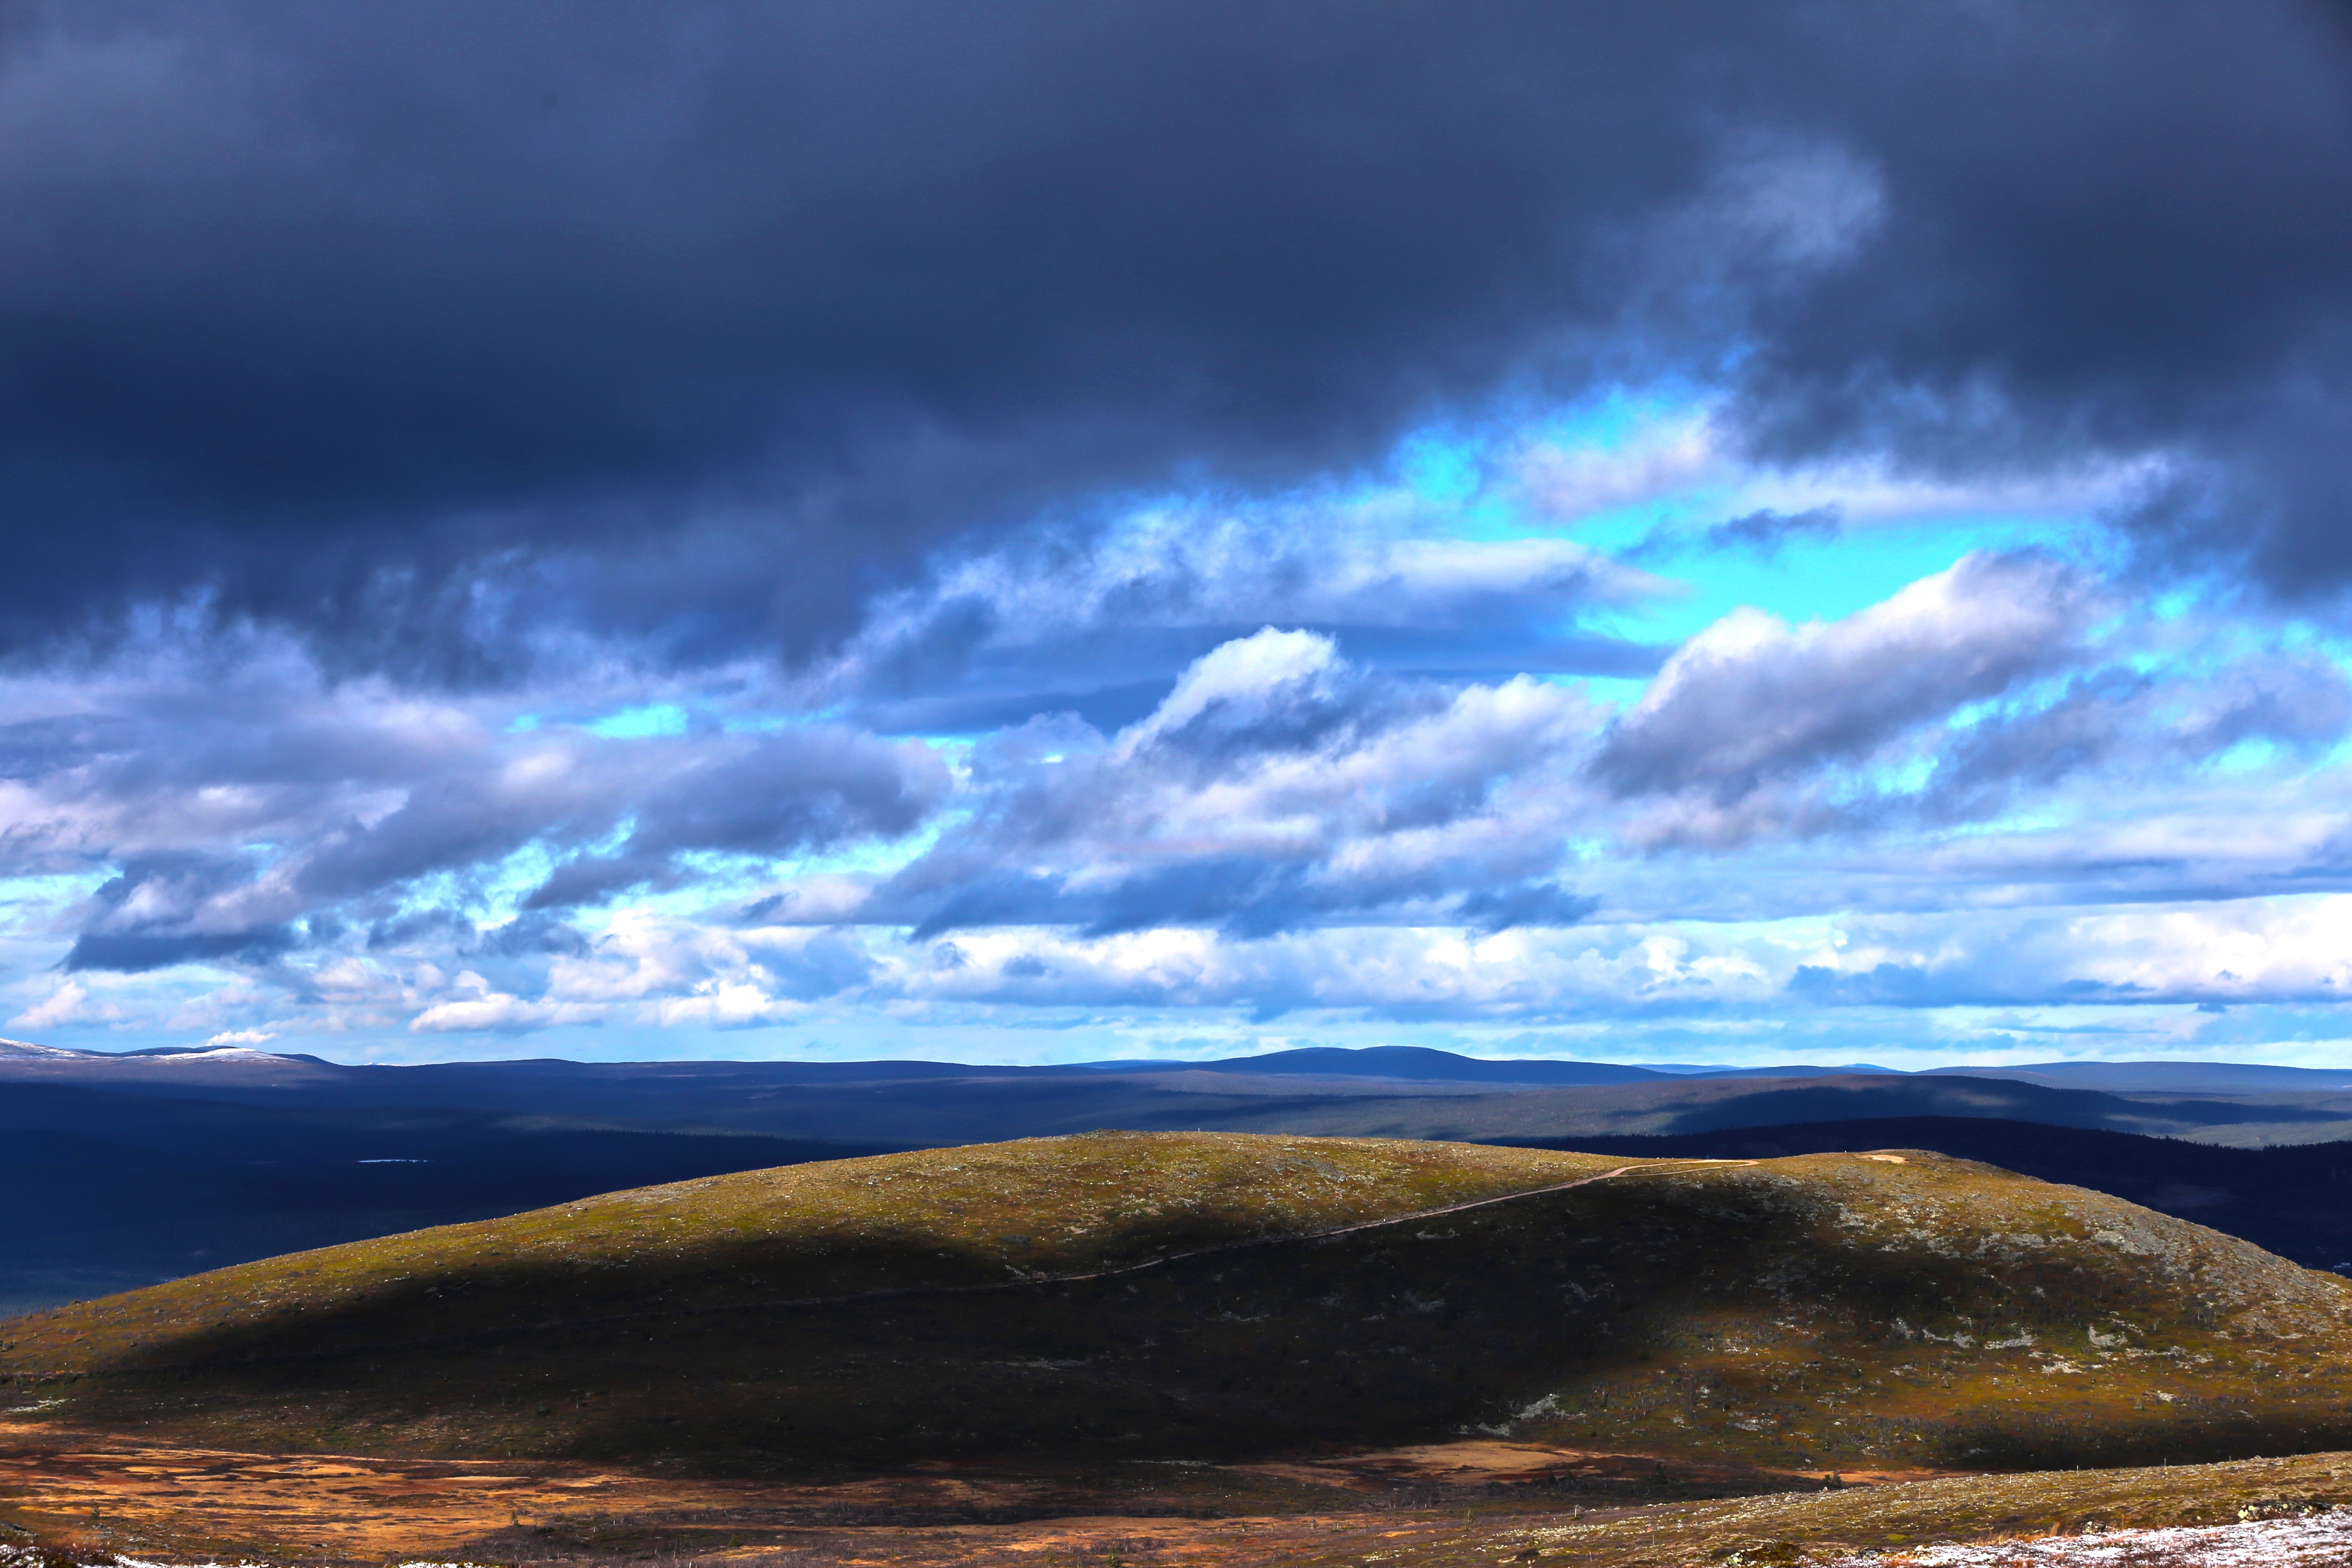
landscape, sea, coast, nature, ocean, horizon, mountain, cloud, sky, sunrise, sunlight, morning, hill, wave, dawn, atmosphere, dusk, evening, reflection, weather, shadow, sweden, plateau, loch, himmel, meteorological phenomenon, atmosphere of earth